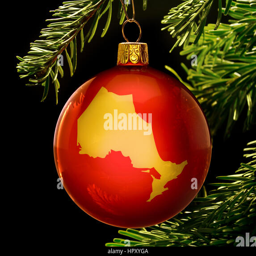
a red bauble with the golden shape hanging on a christmas tree isolated on black .